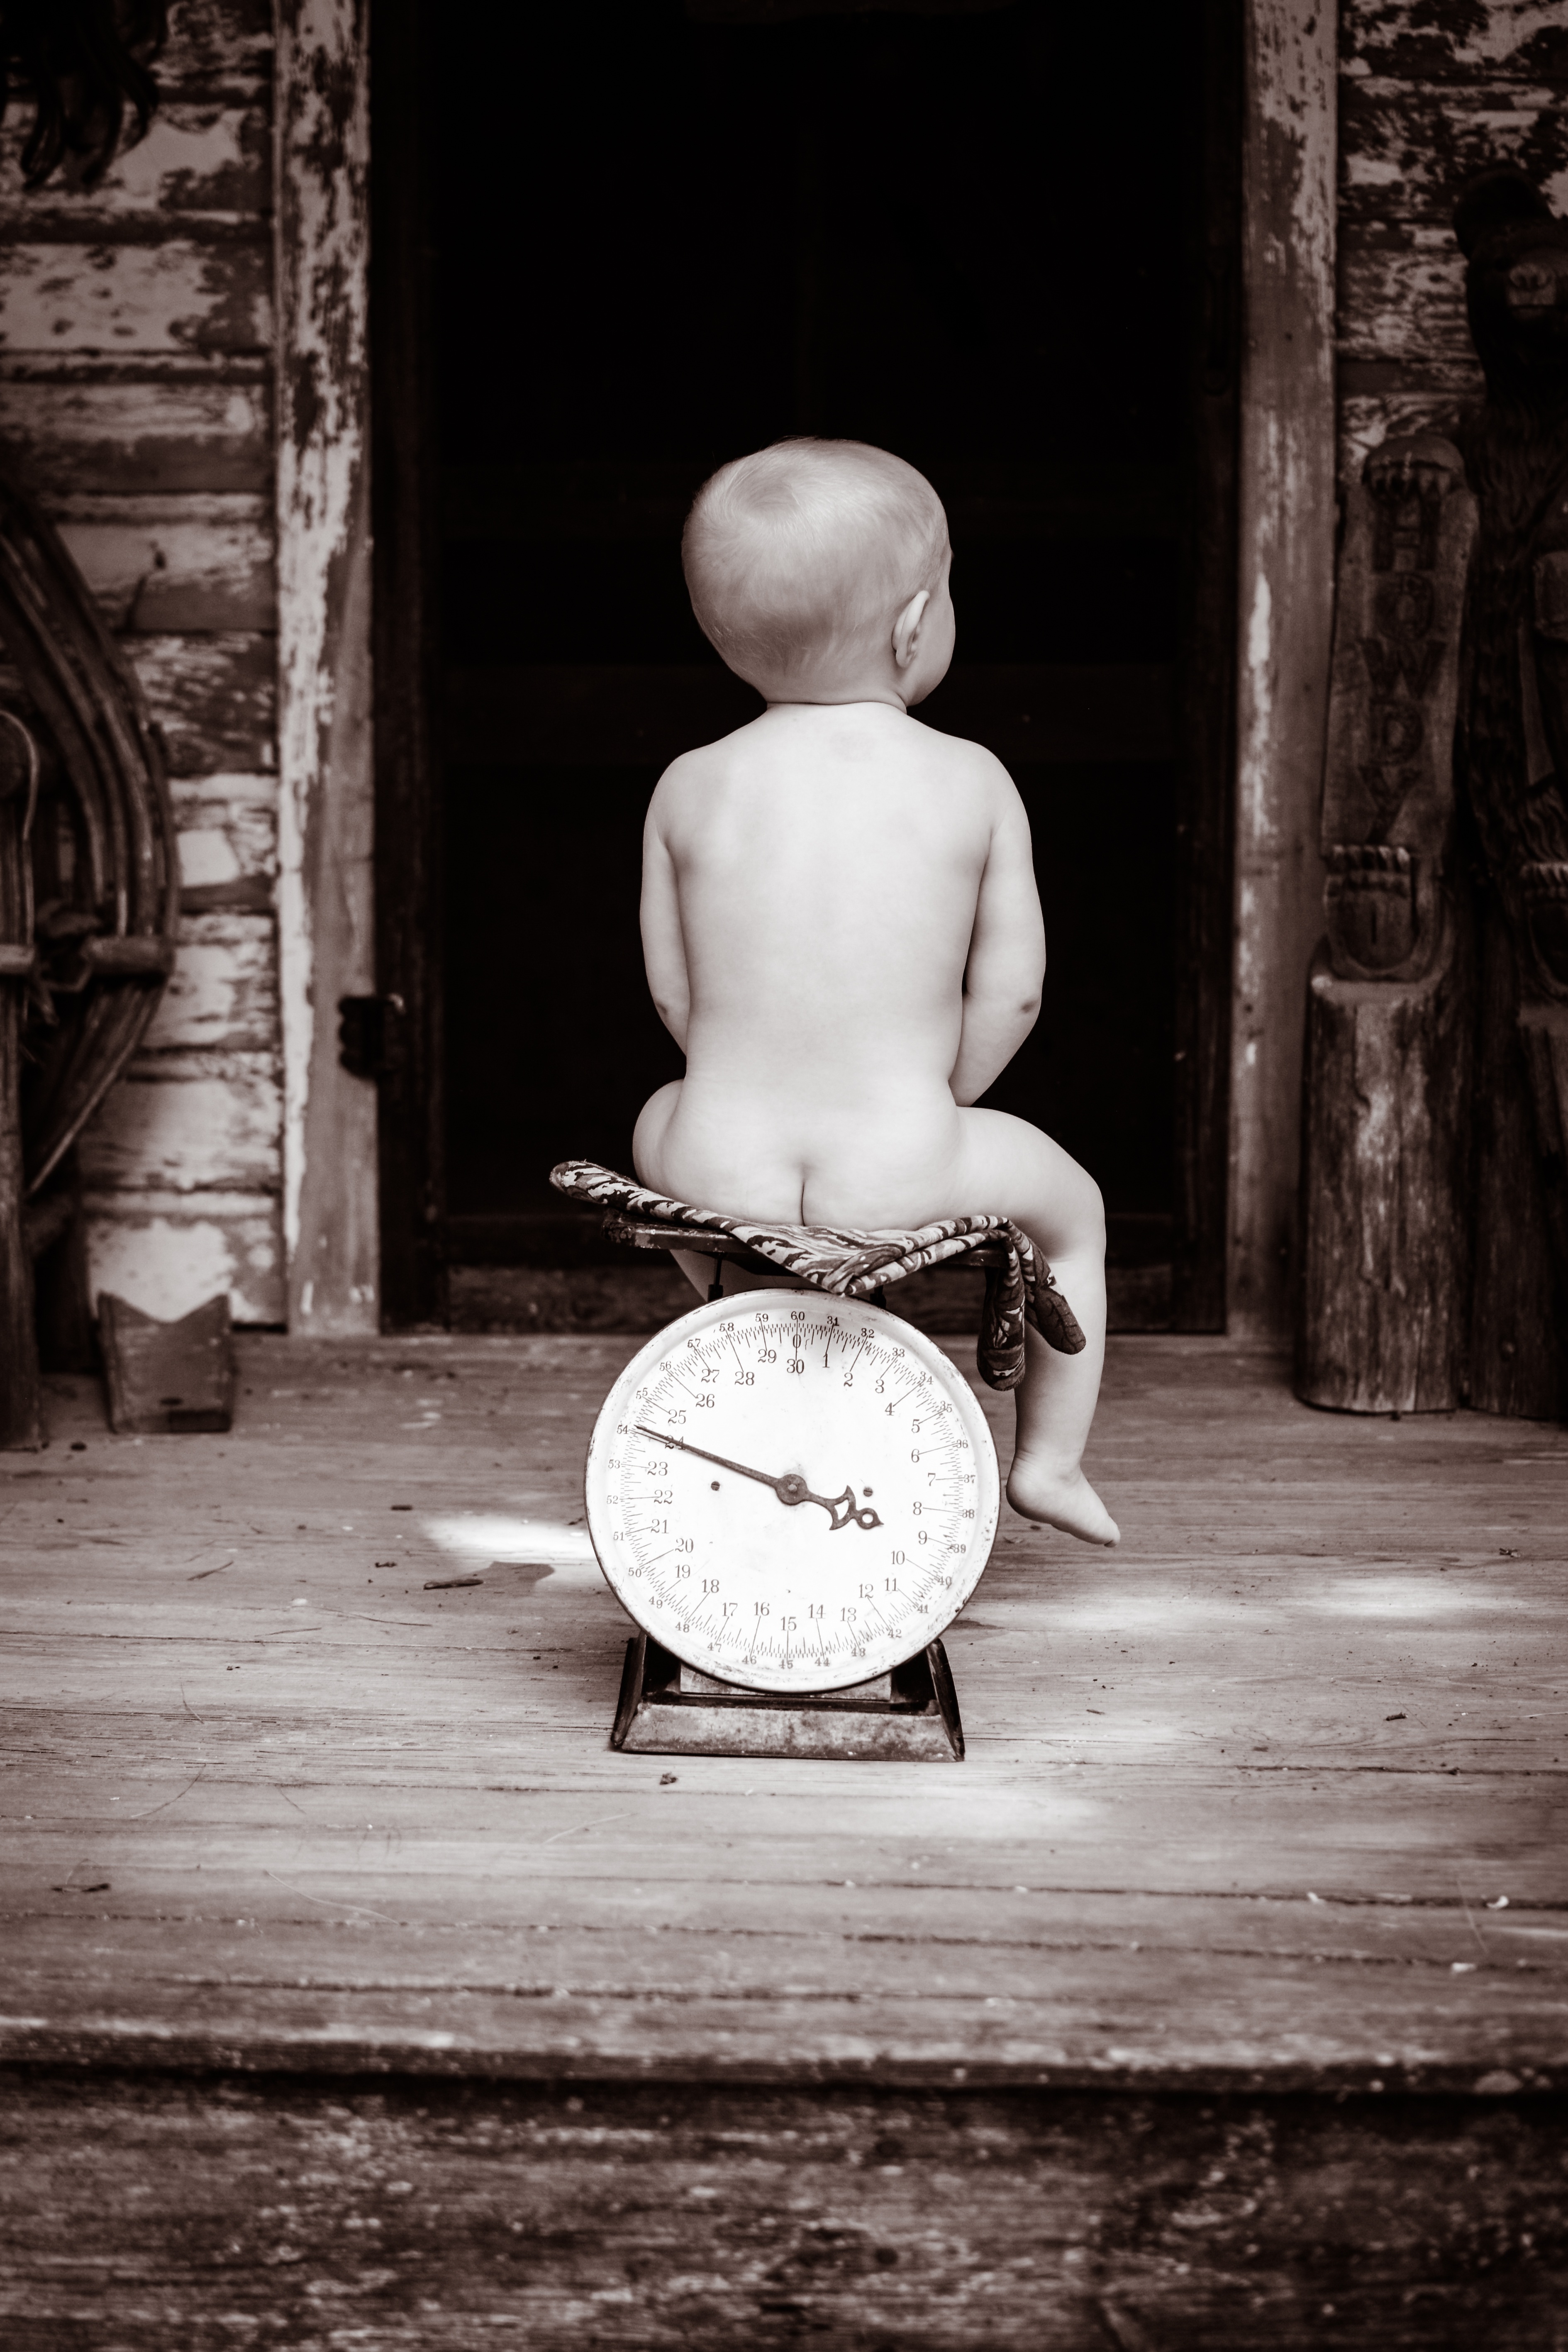
hand, black and white, white, photography, rustic, statue, portrait, young, sitting, child, darkness, black, scale, monochrome, baby, one, temple, photograph, beauty, image, naked, butt, old fashioned, monochrome photography, portrait photography, human positions